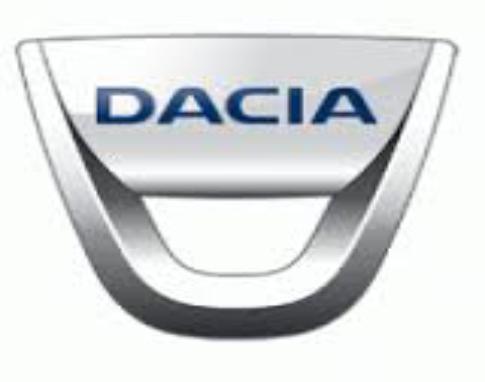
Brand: Dacia
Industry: Transportation